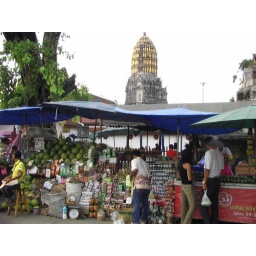
the nice market with some fruits in bangkok